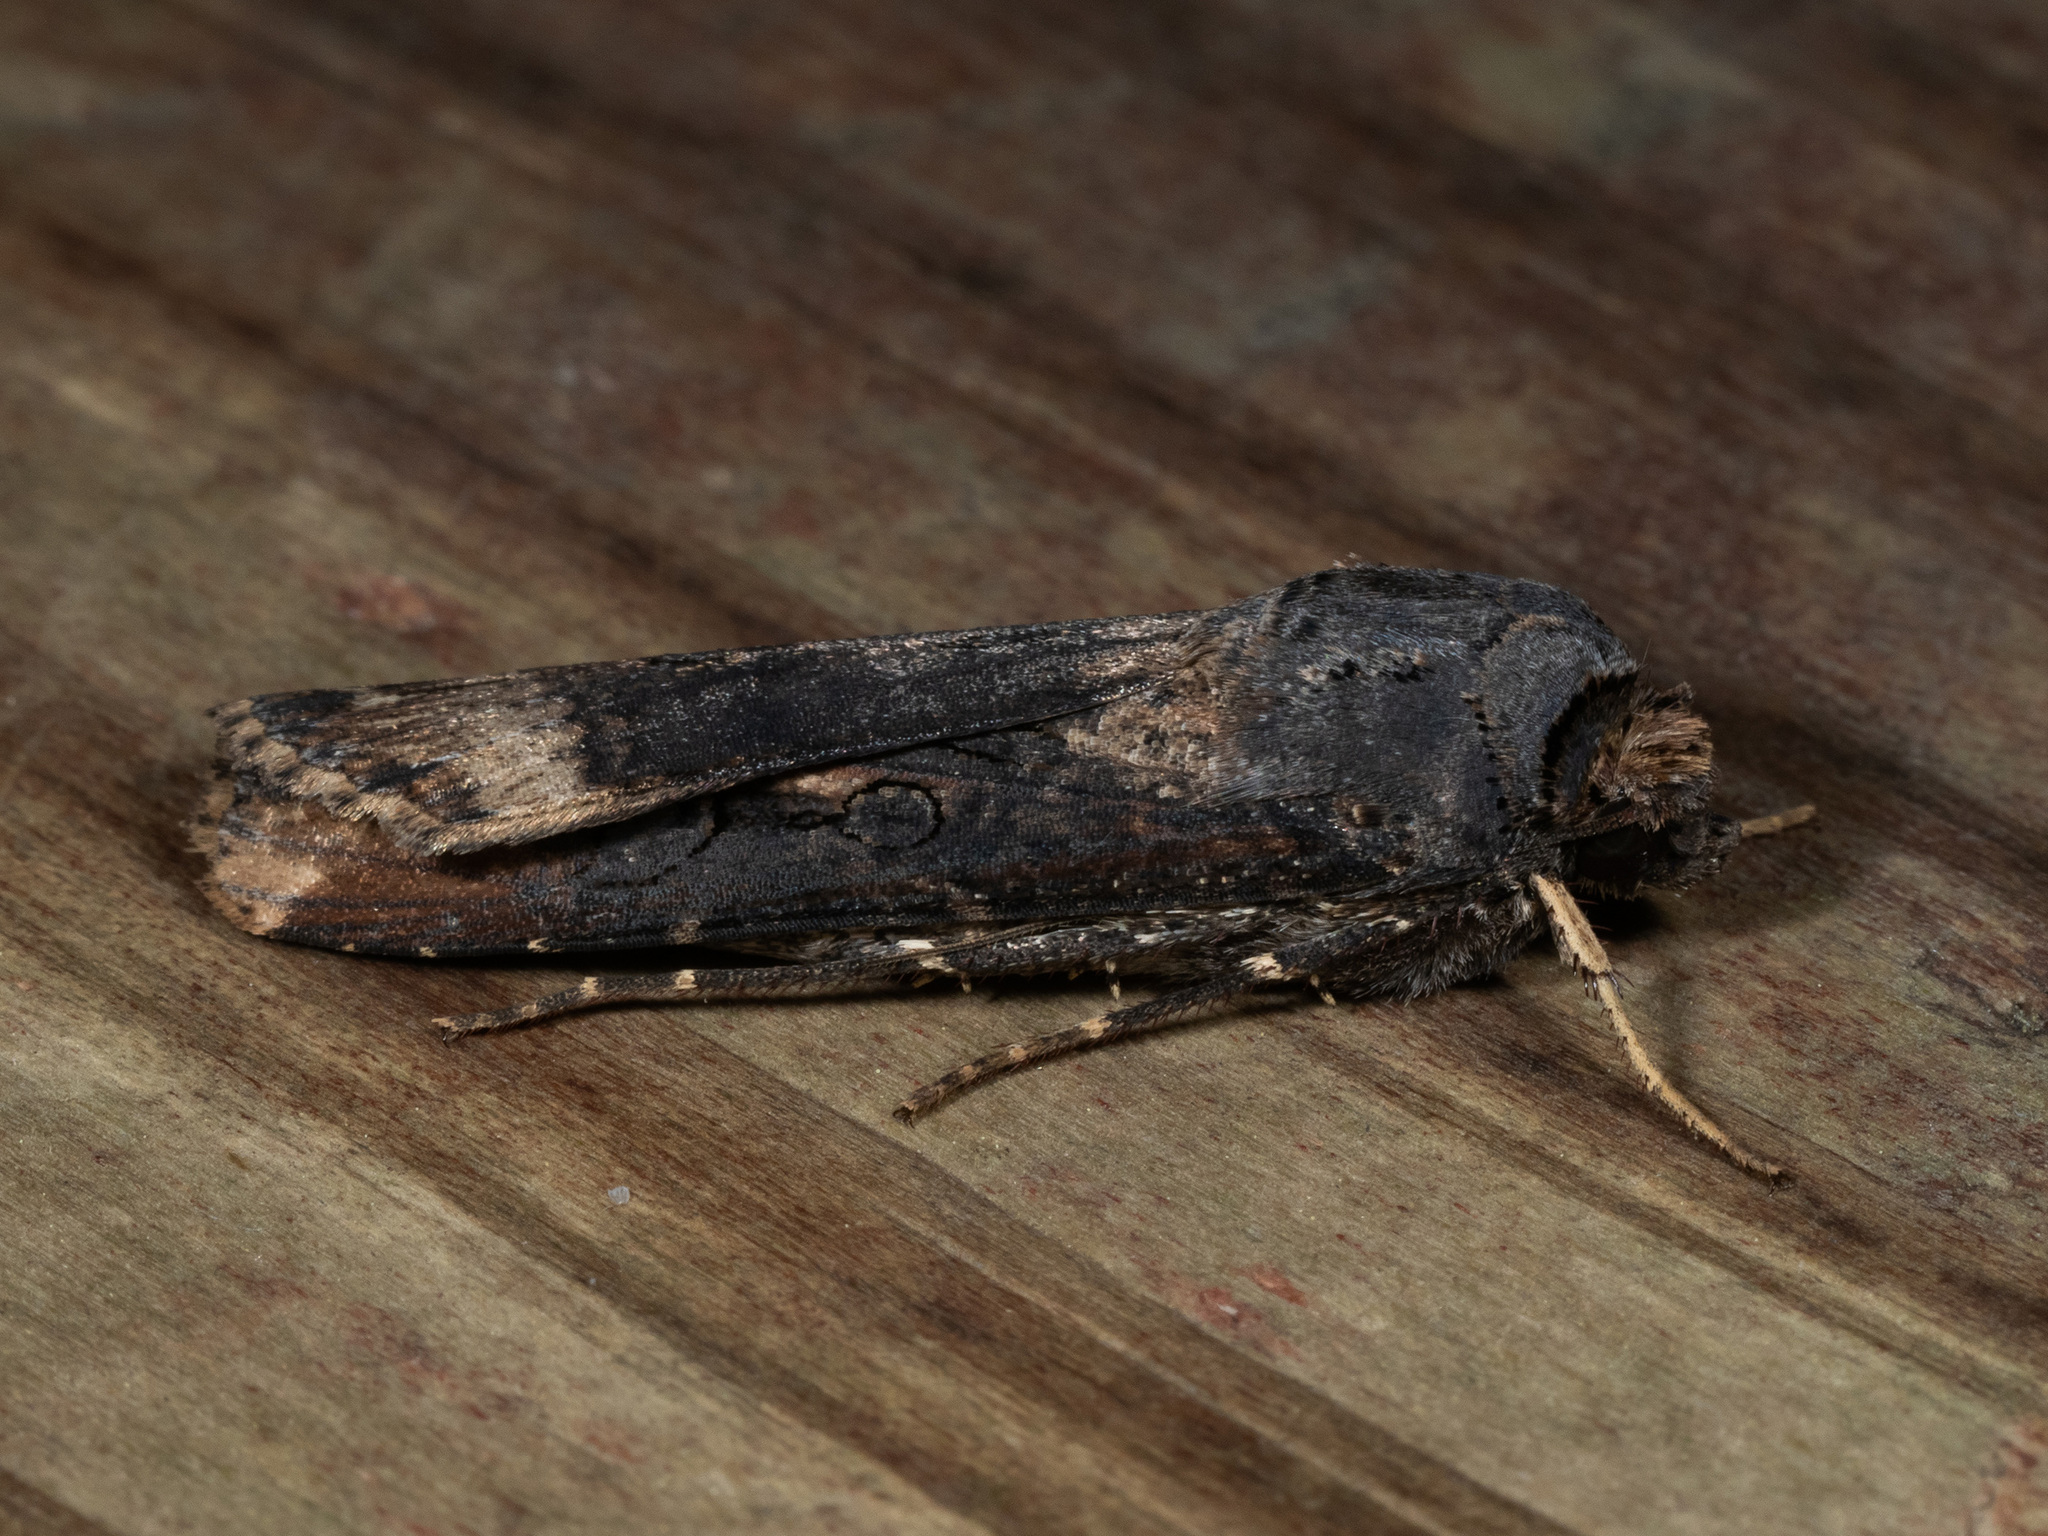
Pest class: cutworms